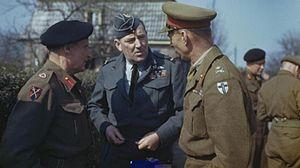
Arthur « Mary » Coningham était un officier général dans la Royal Air Force. Pendant la Première Guerre mondiale, il a participé à la bataille des Dardanelles avec la New Zealand Expeditionary Force, transféré au Royal Flying Corps où il devint un as. Conningham fut plus tard un commandant sénior de la Royal Air Force pendant la Seconde Guerre mondiale comme Air Officer Commanding-in-Chief du Second Tactical Air Force et donc Air Officer Commanding-in-Chief du Flying Training Command.